Hyacinthoides paivae

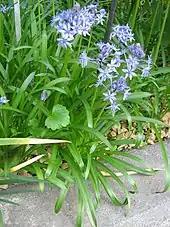
"H.paivae" was confused with this species, "H. italica", seen growing at the Berne Botanical Gardens.

"H. paivae" occurs in oak woodland and pine woods growing over "Ulex", "Erica cinerea" and "Cistus" spp., as well as other shady habitats. It also occurs occasionally on coastal cliffs, and in mown meadows. The typical flowering period is March and April, although it can be as late as June in upland areas, such as Monte Pindo.